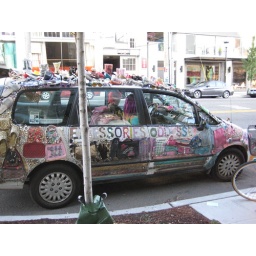
Guy walking by us gruffly muttered sotto voce &amp;quot;If the shoe fits...&amp;quot;. Cracked me up.